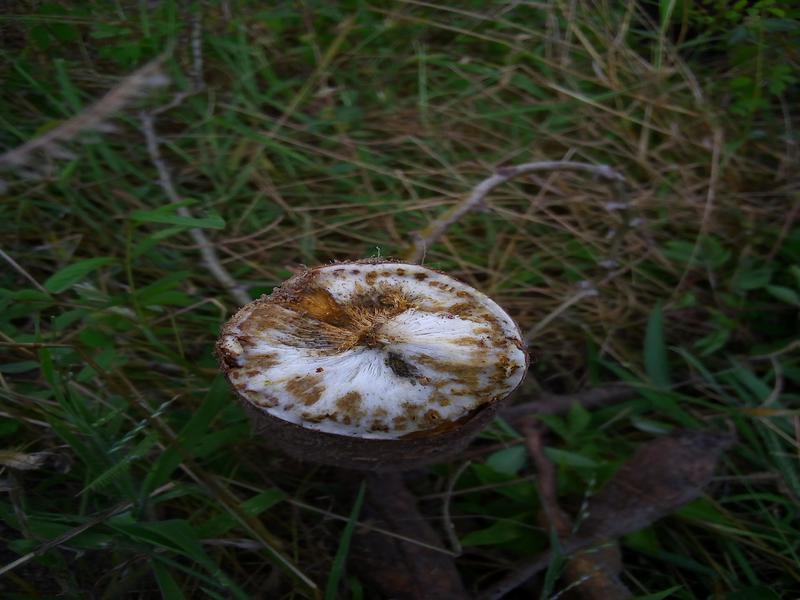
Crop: cassava
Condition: brown_streak_disease